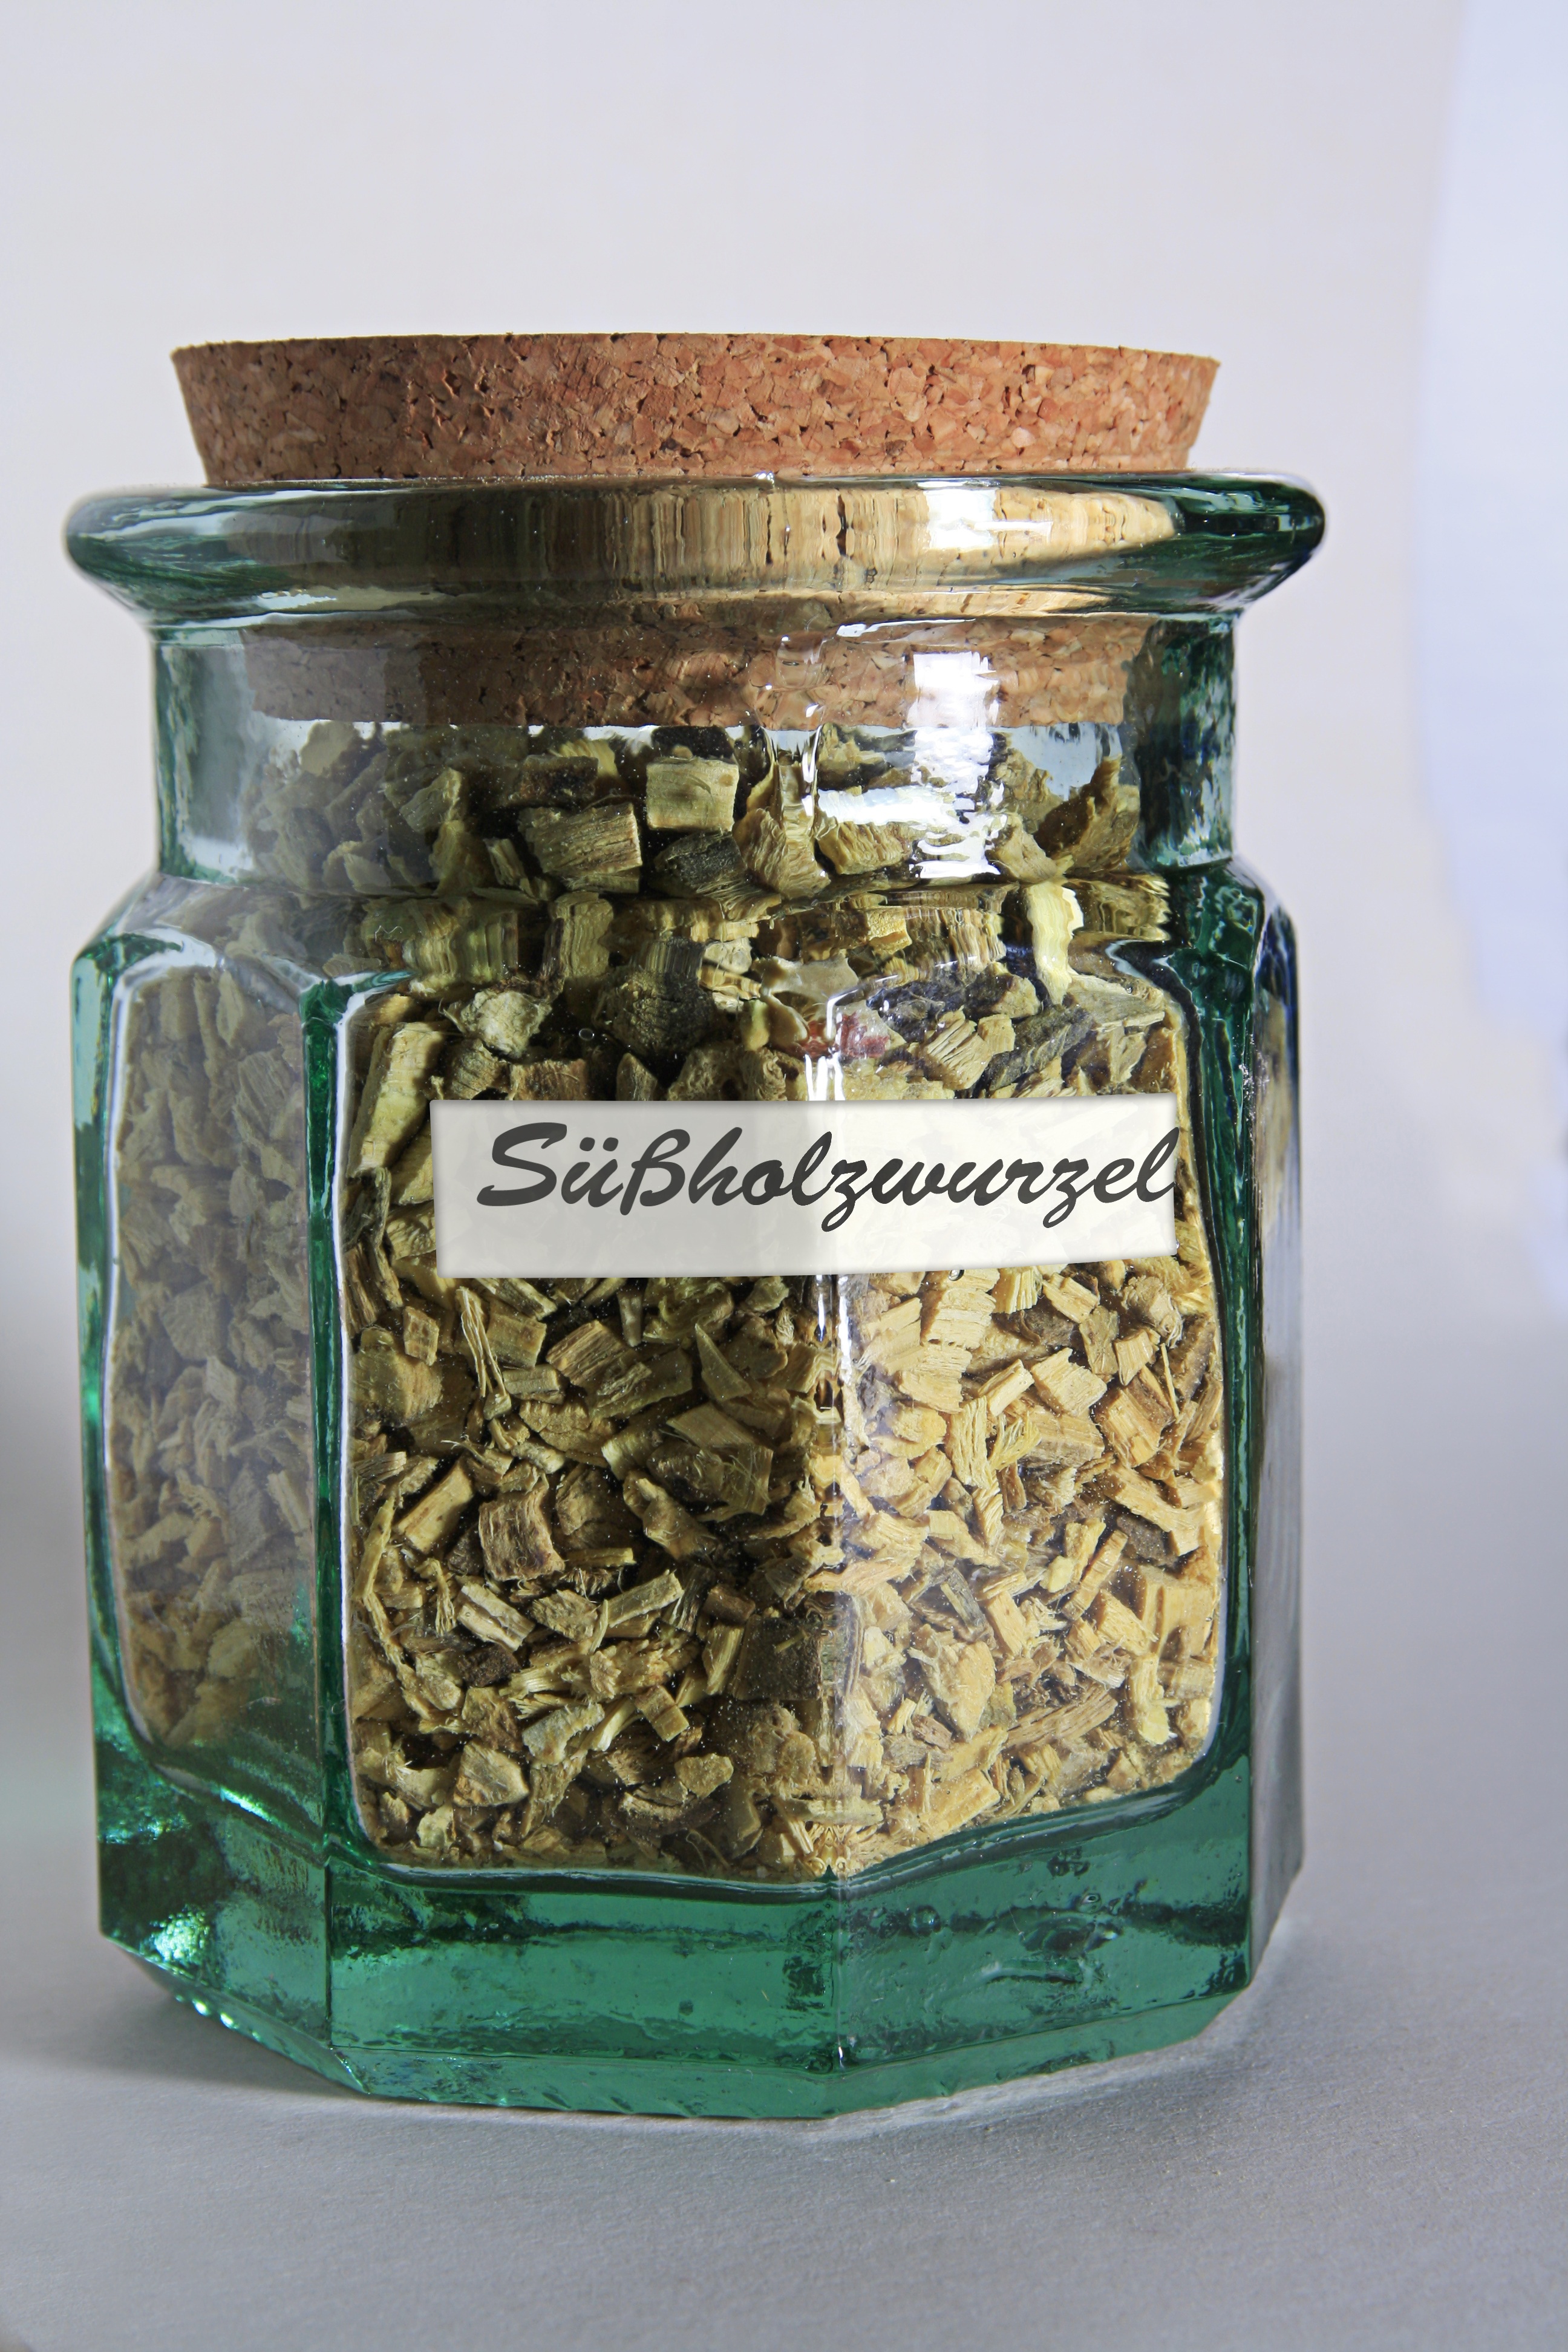
flower, food, herb, produce, bottle, deco, mason jar, cork, to, tree bark, natural product, closures, glass sweetener, licorice root, drinkware